Antonigade

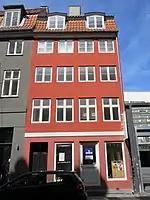
Antonigade 3

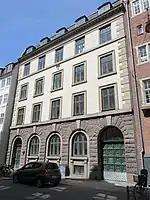
Antonigade 11.

No. 3 and No. 9 are listed. No. 3 dates from before 1682 but was heightened some time between 1713 and 1733 and altered between 1768 and 1779. No. 9 was built in 1766 by the architect Hans Næss for his own use.